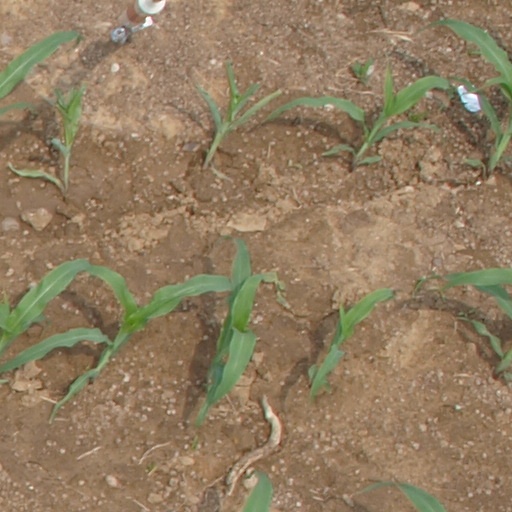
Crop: maize; corn